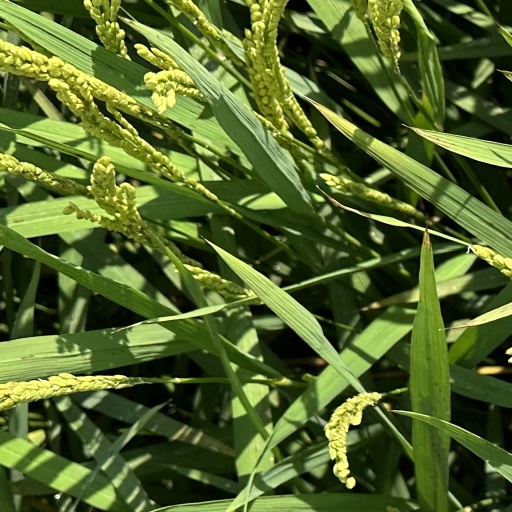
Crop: rice